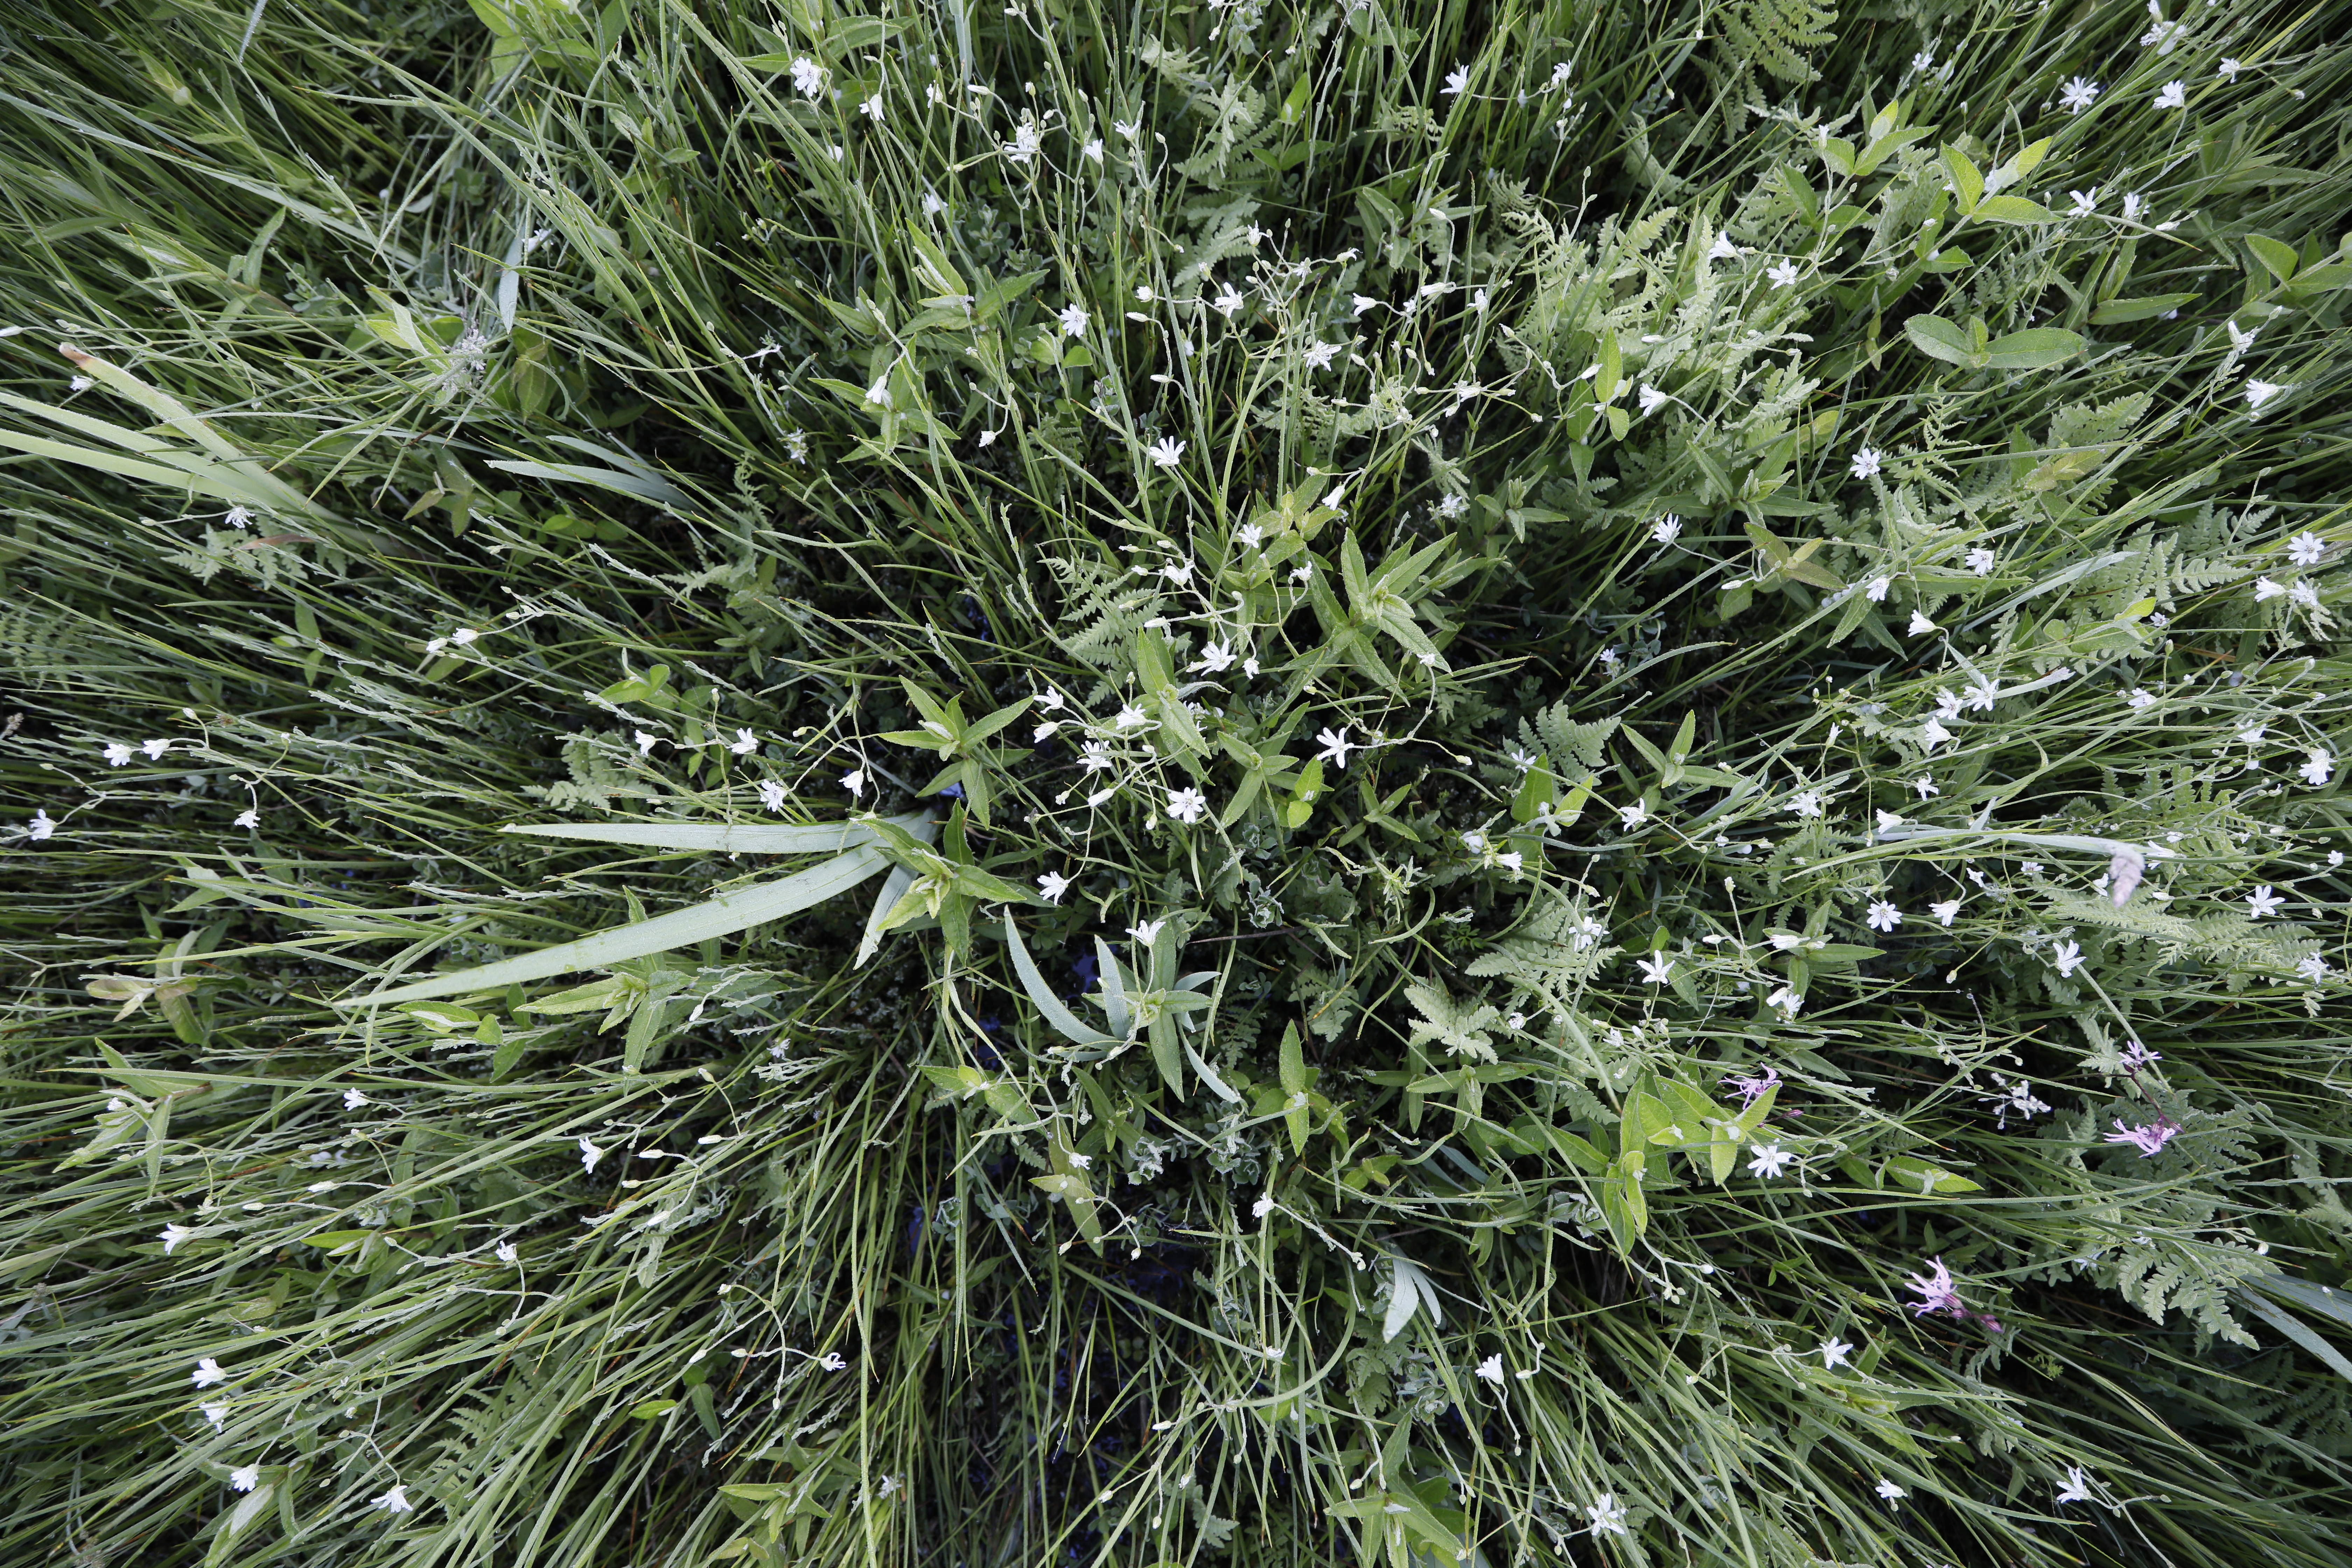
Plant species: Stellaria palustris, Silene flos-cuculi